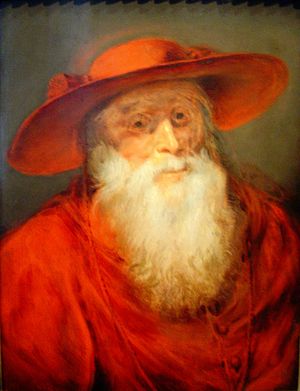
Hieronymus
Hieronymus malet af Peter Paul Rubens.
Hieronymus var en af kirkefædrene. Han var en højtuddannet teolog inden for oldkirken. Siden middelalderen regnes Hieronymus, Ambrosius, Augustin og pave Gregor 1. som de fire senantikke, vestlige kirkefædre.